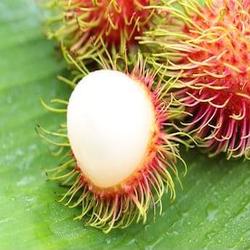
Label: Rambutan